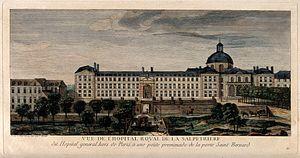
L’Hôpital général de Paris était, sous l'Ancien Régime, un lieu d'enfermement des pauvres. Voulu par la société secrète catholique appelée Compagnie du Saint-Sacrement sous le règne de Louis XIII, il n’était pas un établissement médical par destination, mais entendait résoudre le problème de la mendicité et des cours des miracles.